Yevgeny Kuznetsov (politician)

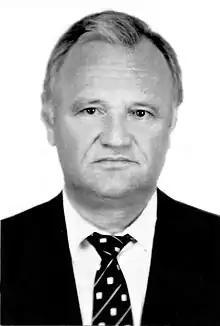

Yevgeny Semyonovich Kuznetsov (27 December 1938 – 2 November 2005) was a Soviet and Russian political activist.